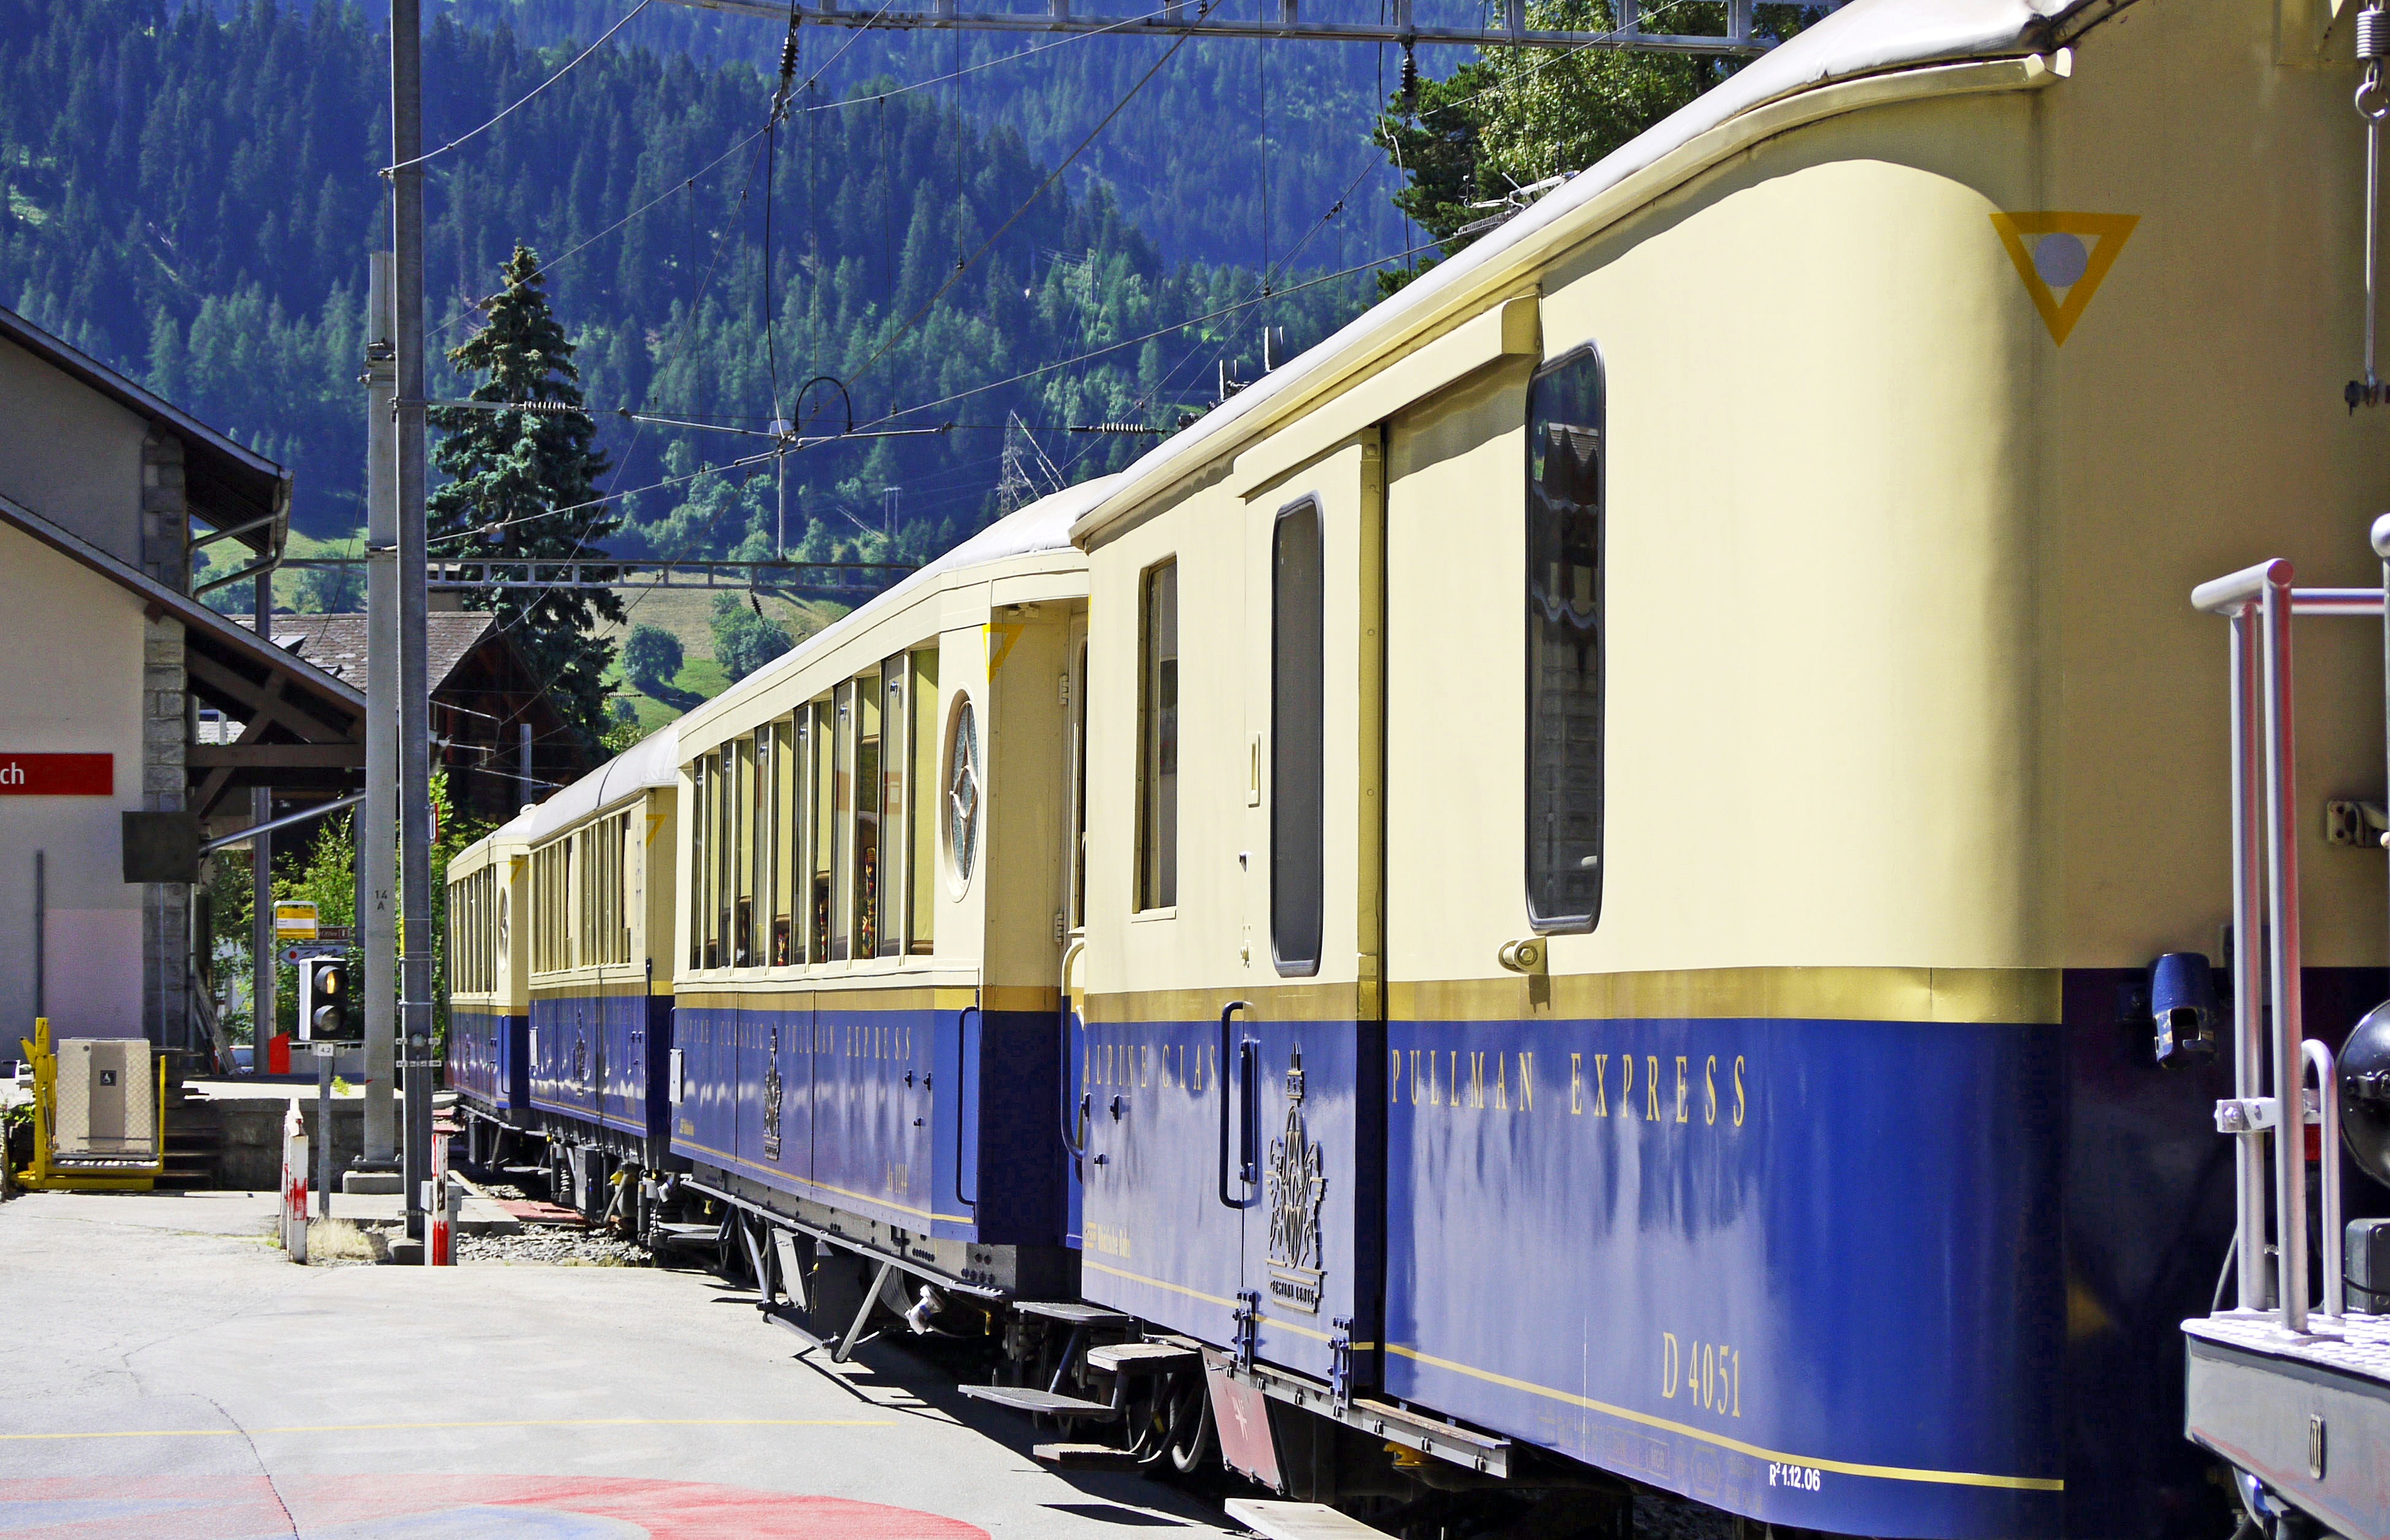
railway, train, transport, vehicle, alpine, electricity, tourism, public transport, world heritage, trainstation, locomotive, switzerland, mob, railway station, historically, interruption, rail transport, valais, fiesch, narrow gauge, coat of arms, special train, 1930s, meter track, rhaetian railways, rhb, ferrovia retica, special crossing, land vehicle, rolling stock, metropolitan area, railroad car, passenger car, luxury train, alpine classic pullman express, matterhorn oberalp bahn